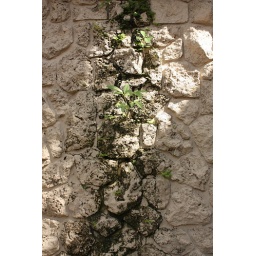
Plant growth in coral rock wall with moss